Resurface (film)

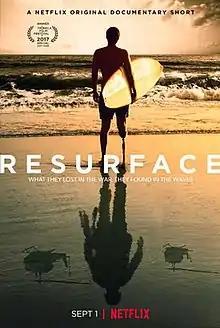

Resurface is a 2017 short documentary film about a veteran who was on the verge of suicide before finding an outlet in the form of surfing.